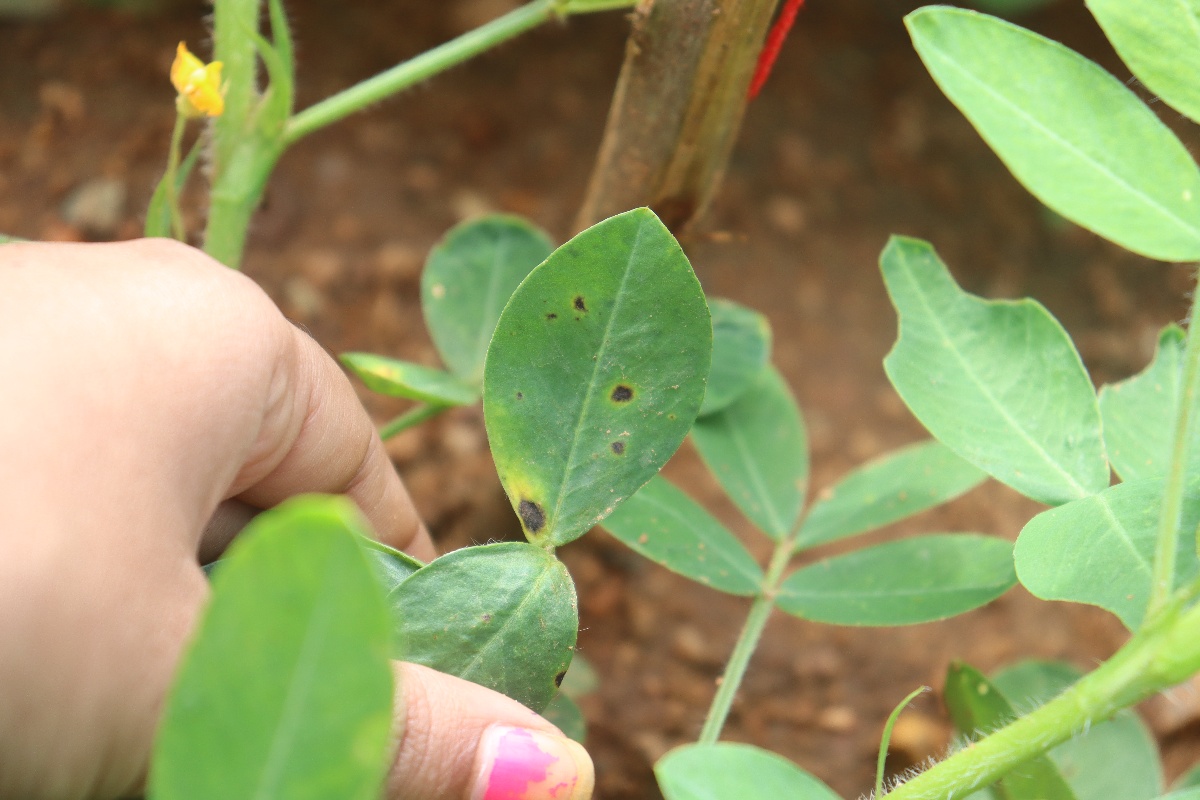
Label: early_leaf_spot